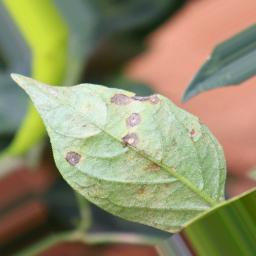
Label: cercospora